A History of the Warfare of Science with Theology in Christendom

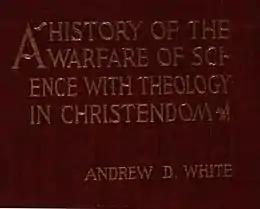

Within the United States of America A History of the Warfare of Science with Theology in Christendom was published in two volumes by Andrew Dickson White, a founder of Cornell University, in 1896. White chronicles the gradual emancipation of science from theology in various fields.